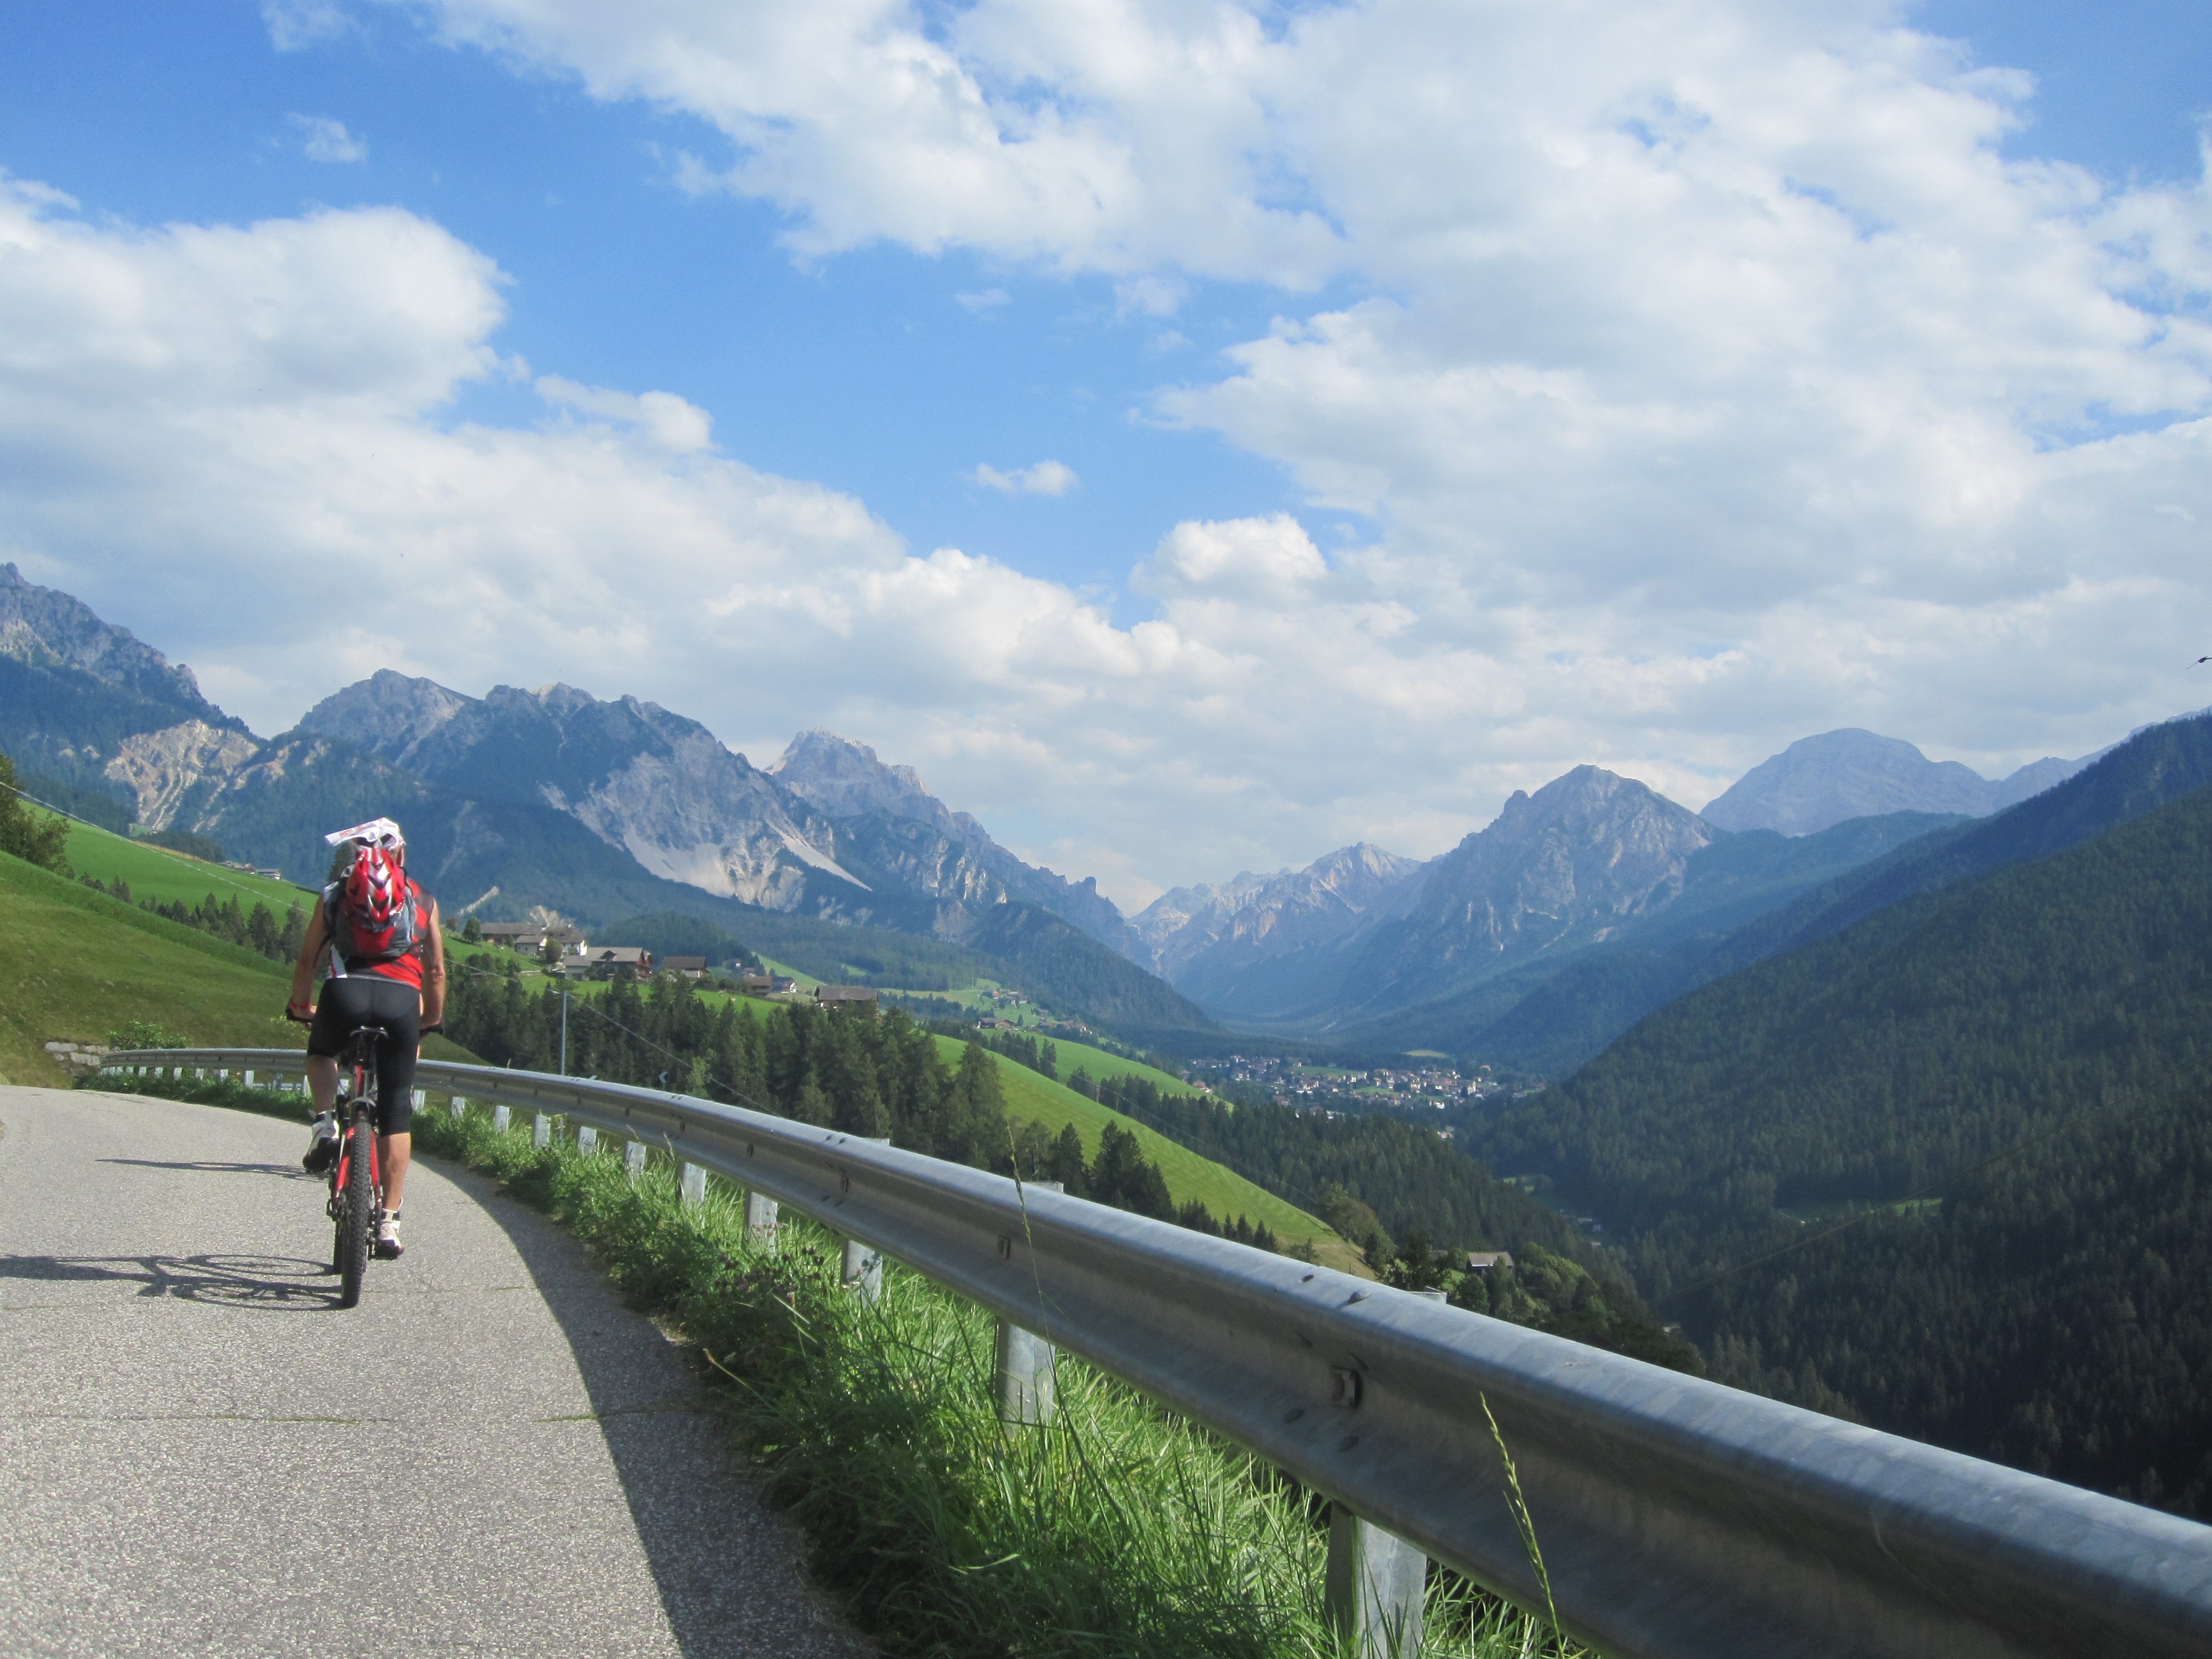
walking, mountain, road, lake, adventure, mountain range, summer, exit, italy, ridge, sports, mountains, alps, cyclists, dolomites, mountain pass, transalp, panoramic views, mountainous landforms